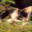
Label: cat